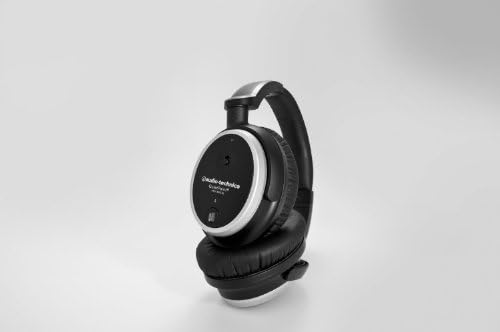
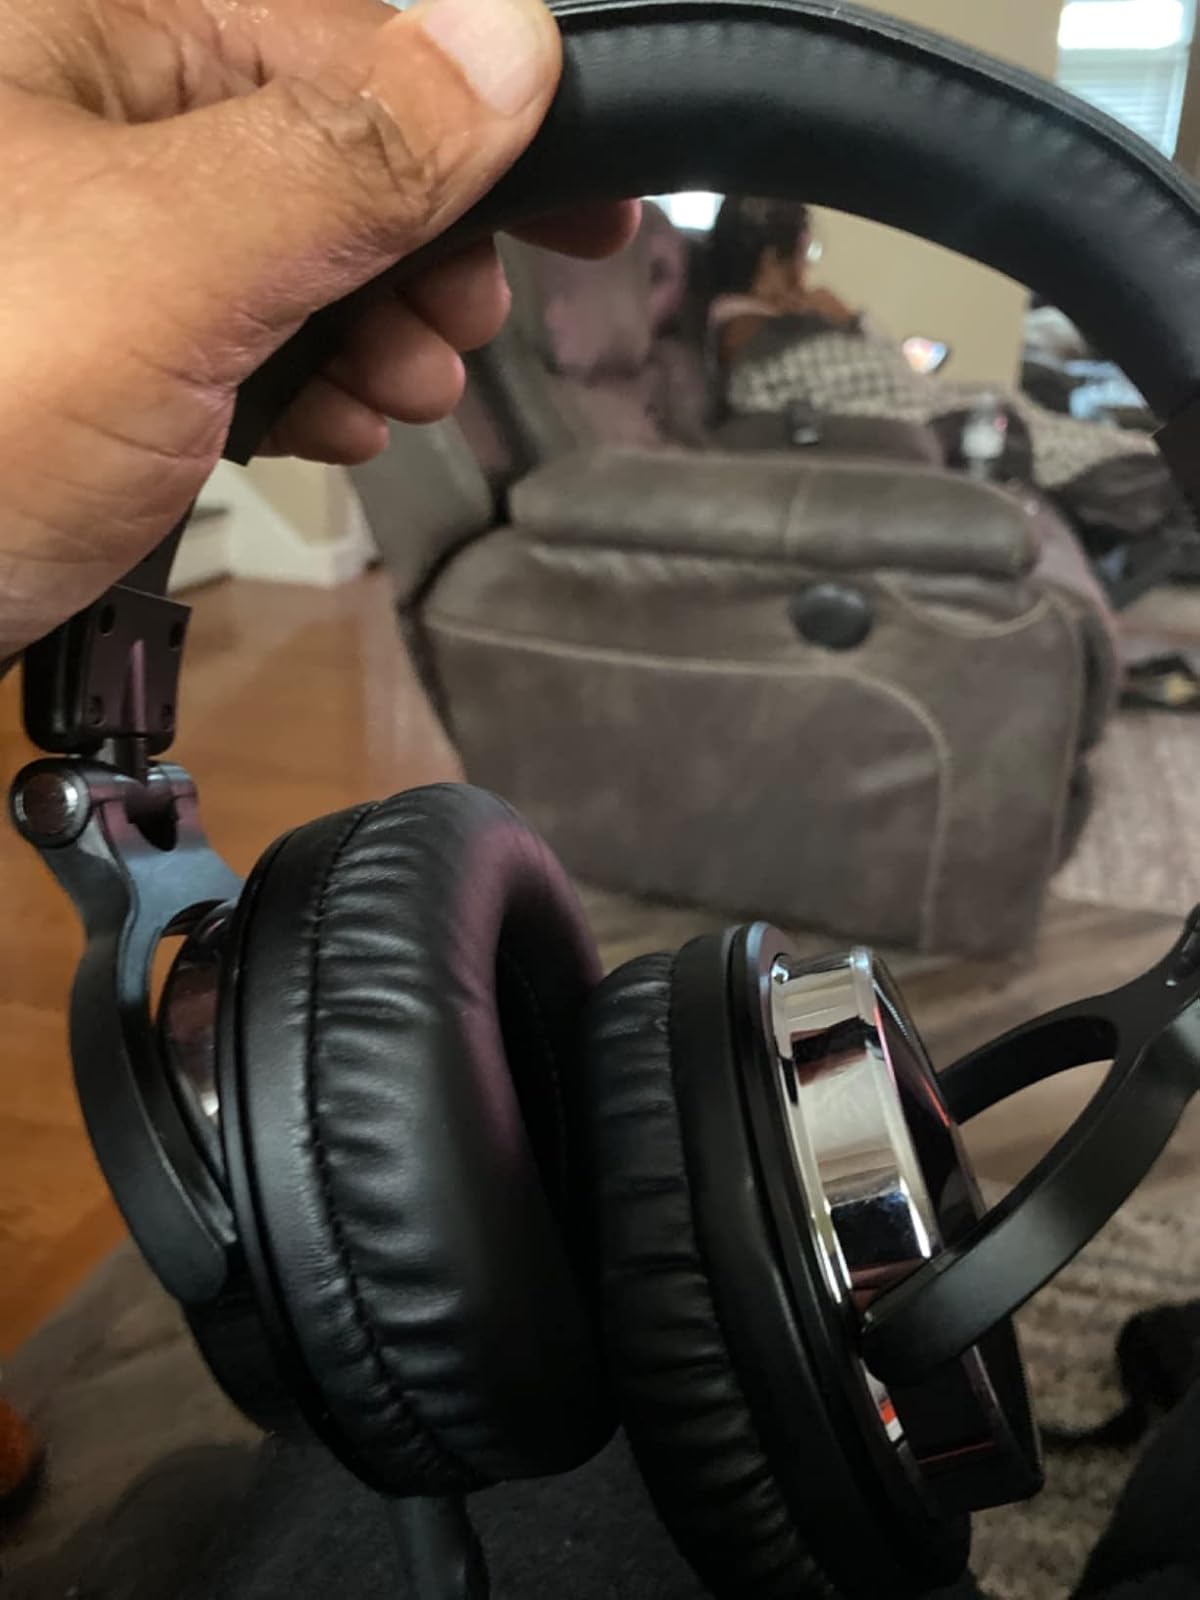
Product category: headphones
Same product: no